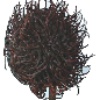
Label: rambutan